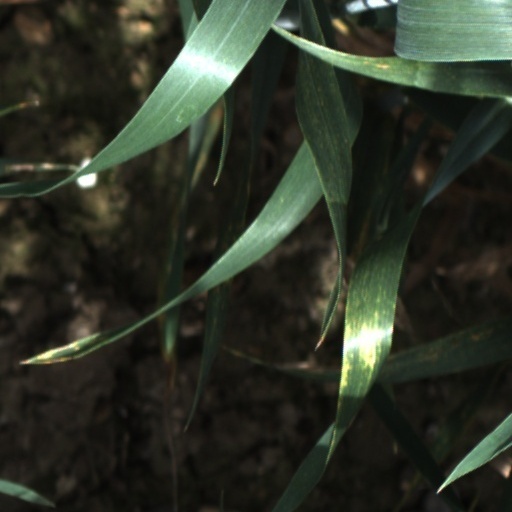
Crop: wheat